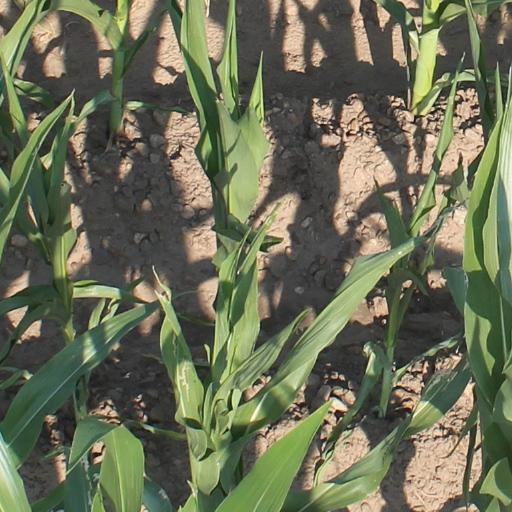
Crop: maize; corn